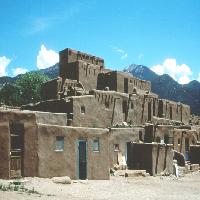
Weather: sun or clear